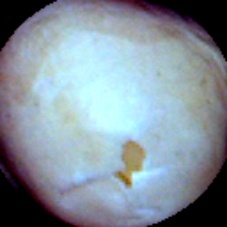
Label: Skin-damaged